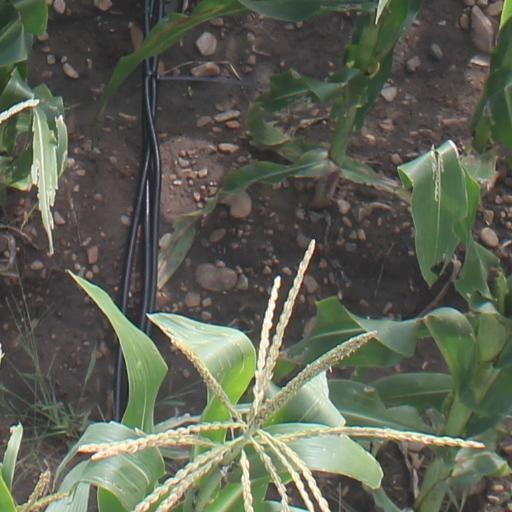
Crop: maize; corn